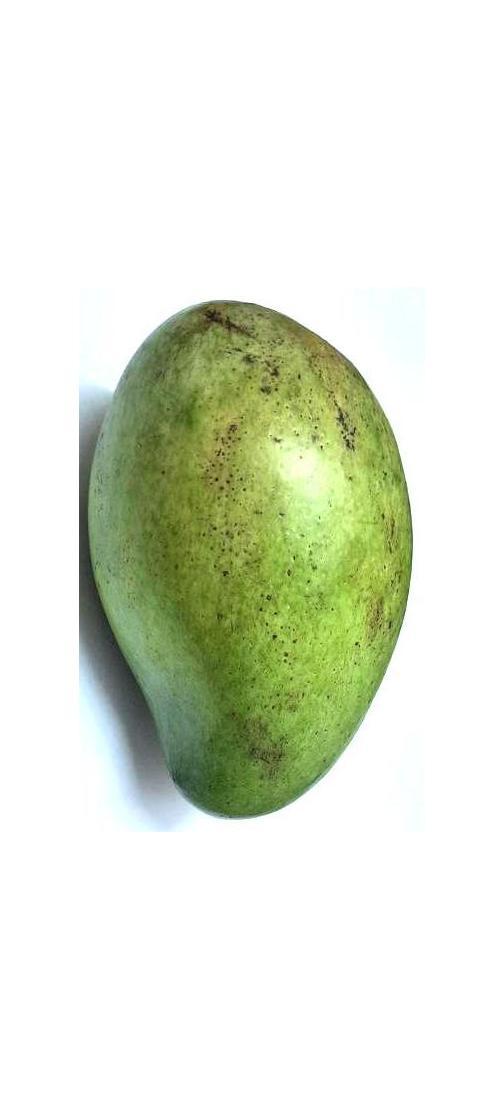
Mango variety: Rupali